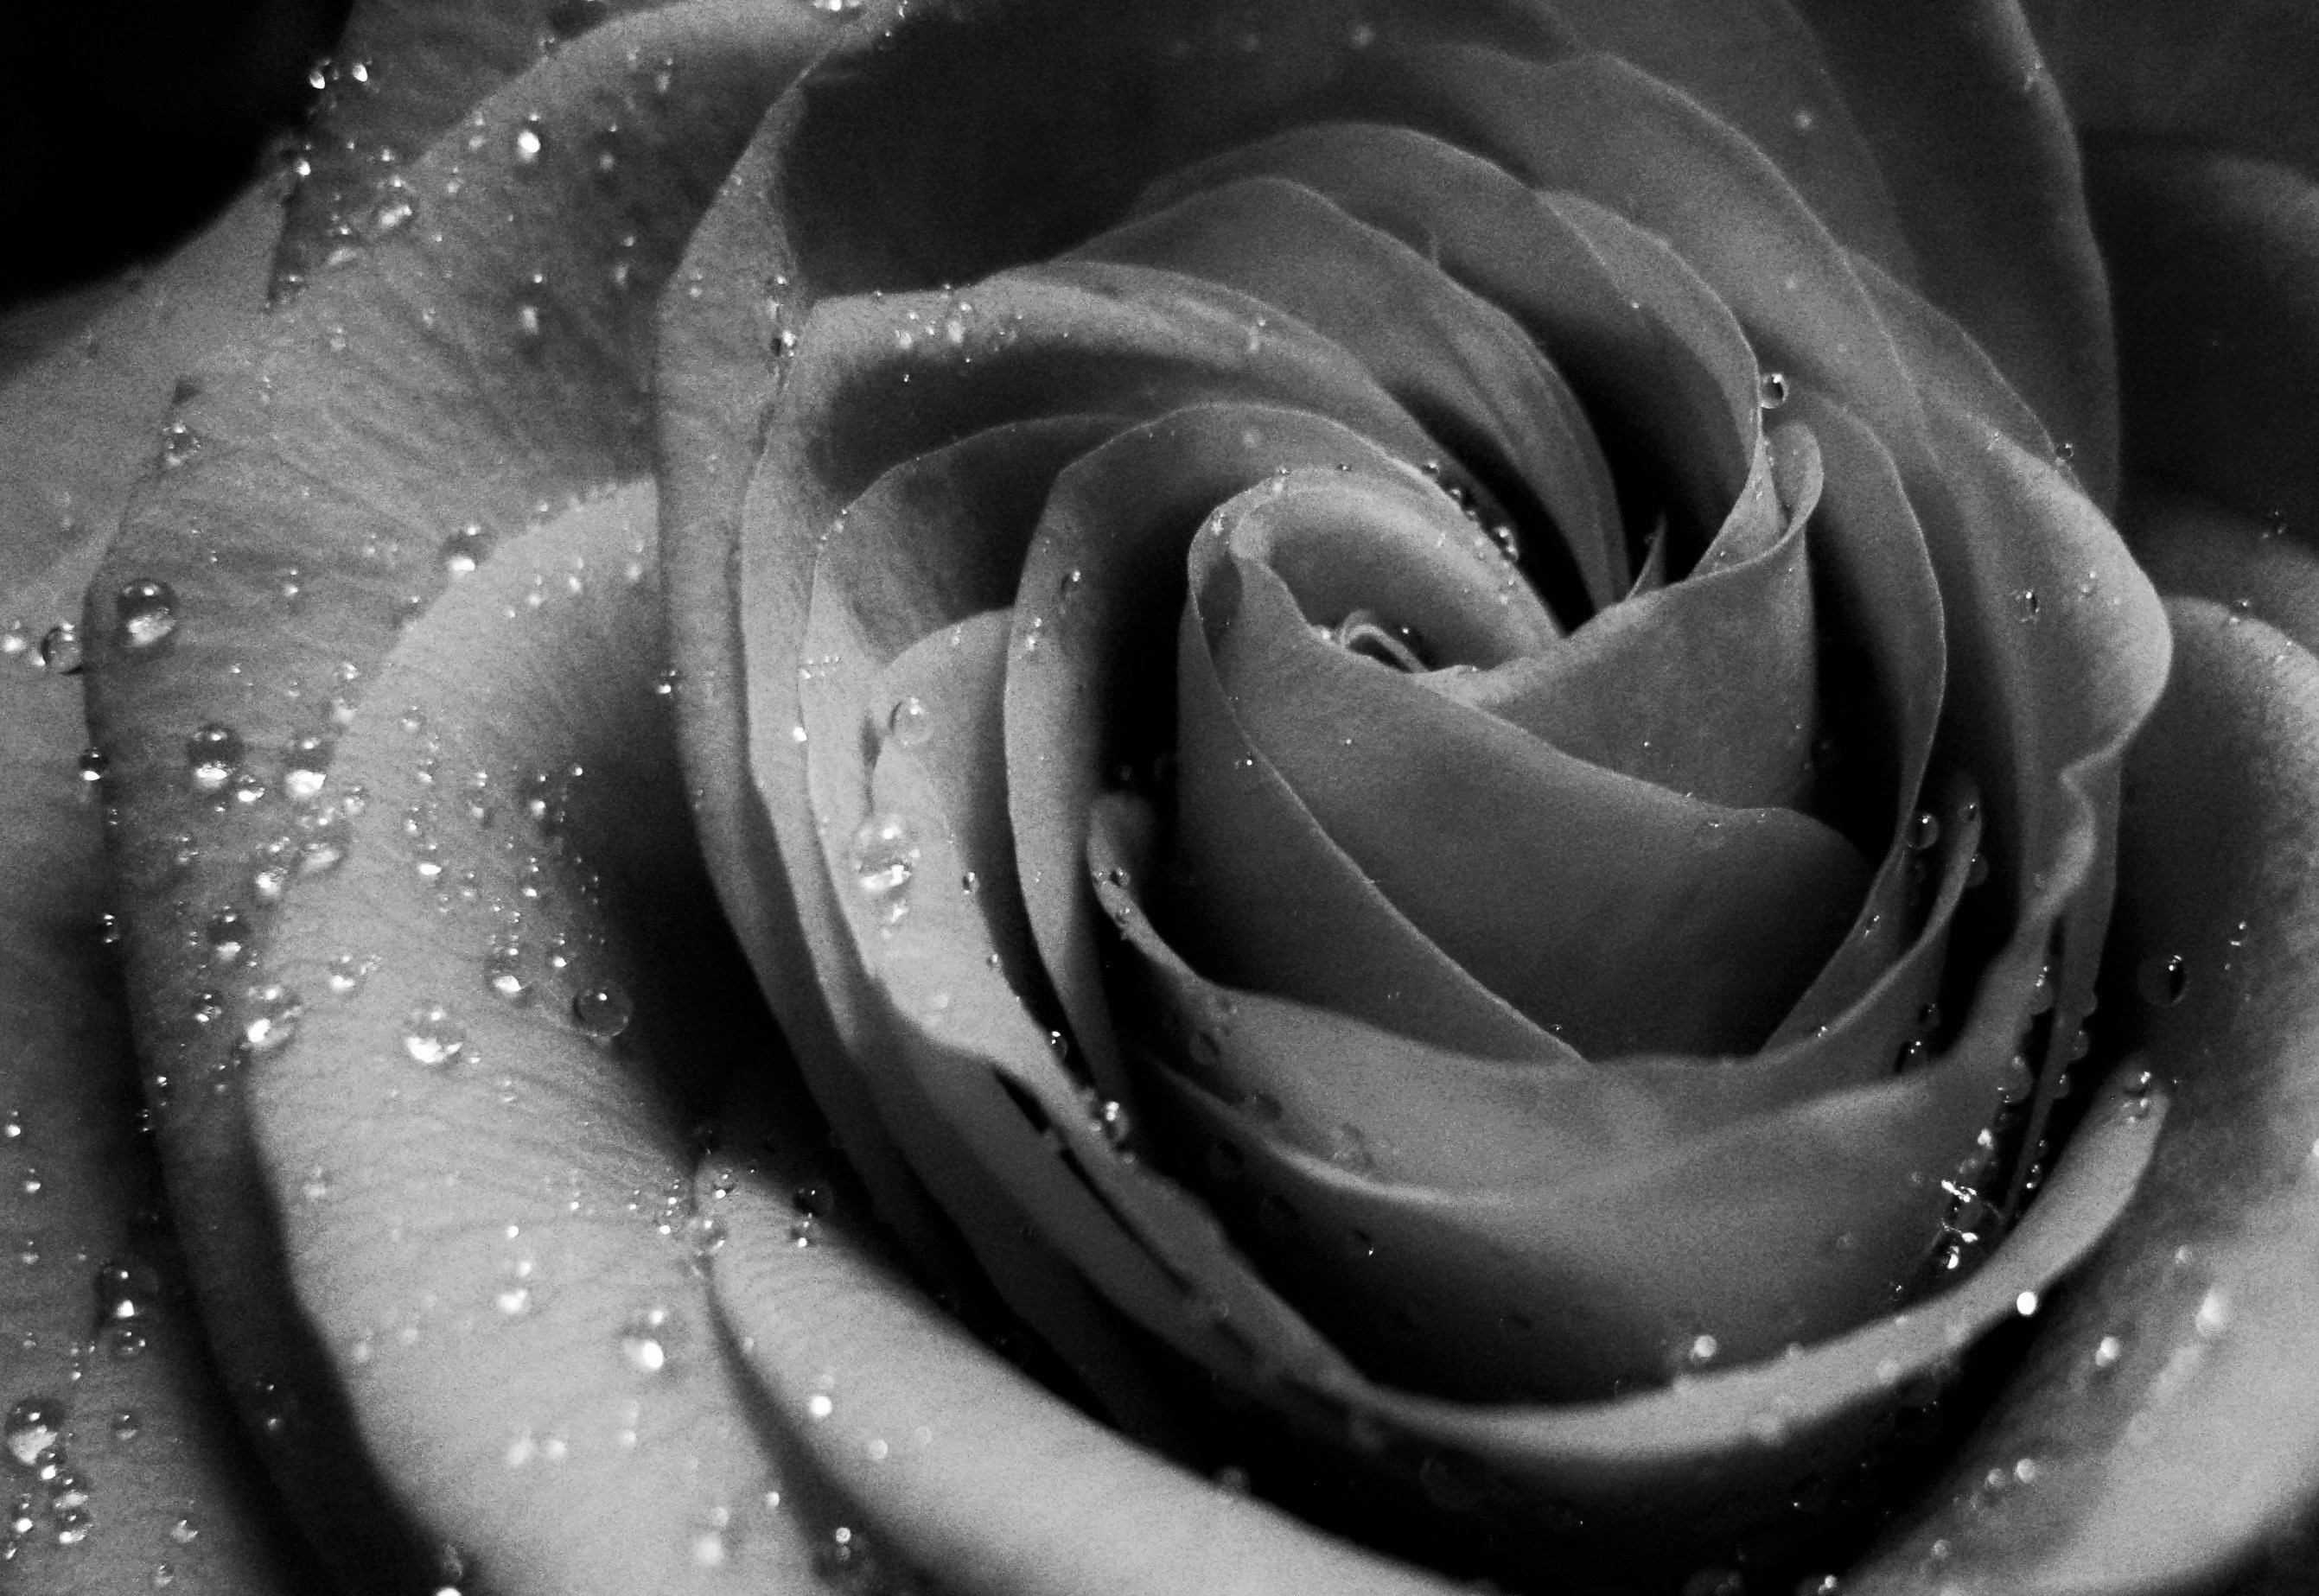
blossom, drop, black and white, plant, photography, flower, petal, bloom, rose, darkness, black, monochrome, flora, red rose, close up, mourning, rose bloom, macro photography, blossomed, effective, beaded, garden roses, rose family, mother's day, still life photography, last greeting, monochrome photography, rose in black and white, the love flower, stock photography, computer wallpaper, rose order, black white photo, rose and drops of water, rosenbl te in black and white, commemorate in silent